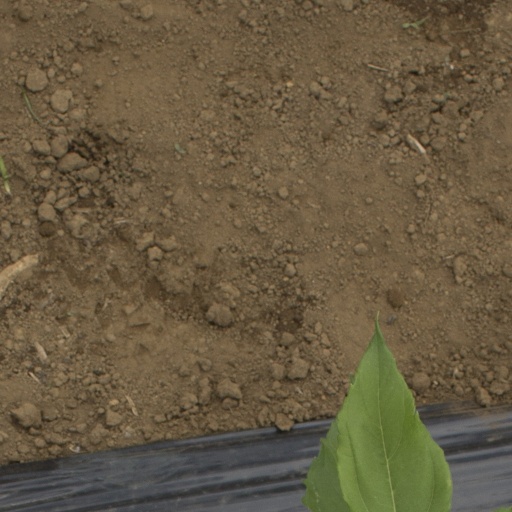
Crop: Jerusalem artichoke